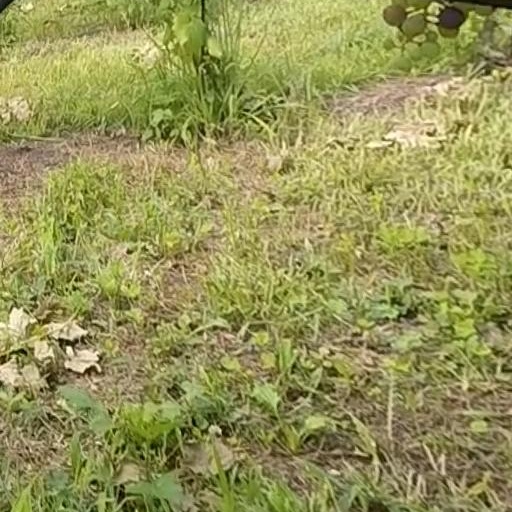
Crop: grape